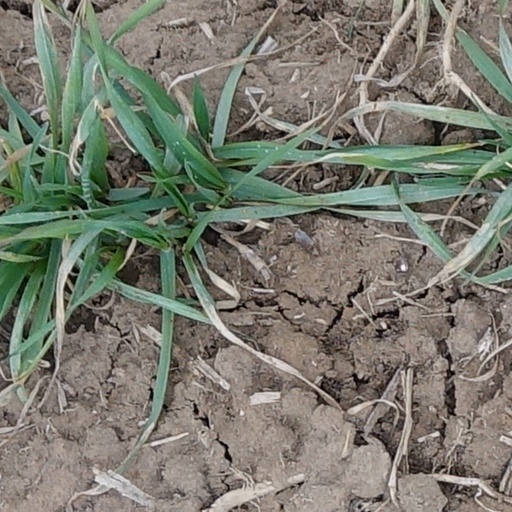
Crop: wheat